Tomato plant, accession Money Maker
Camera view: horizontal (90 deg, fisheye); turntable rotation: 270 degrees
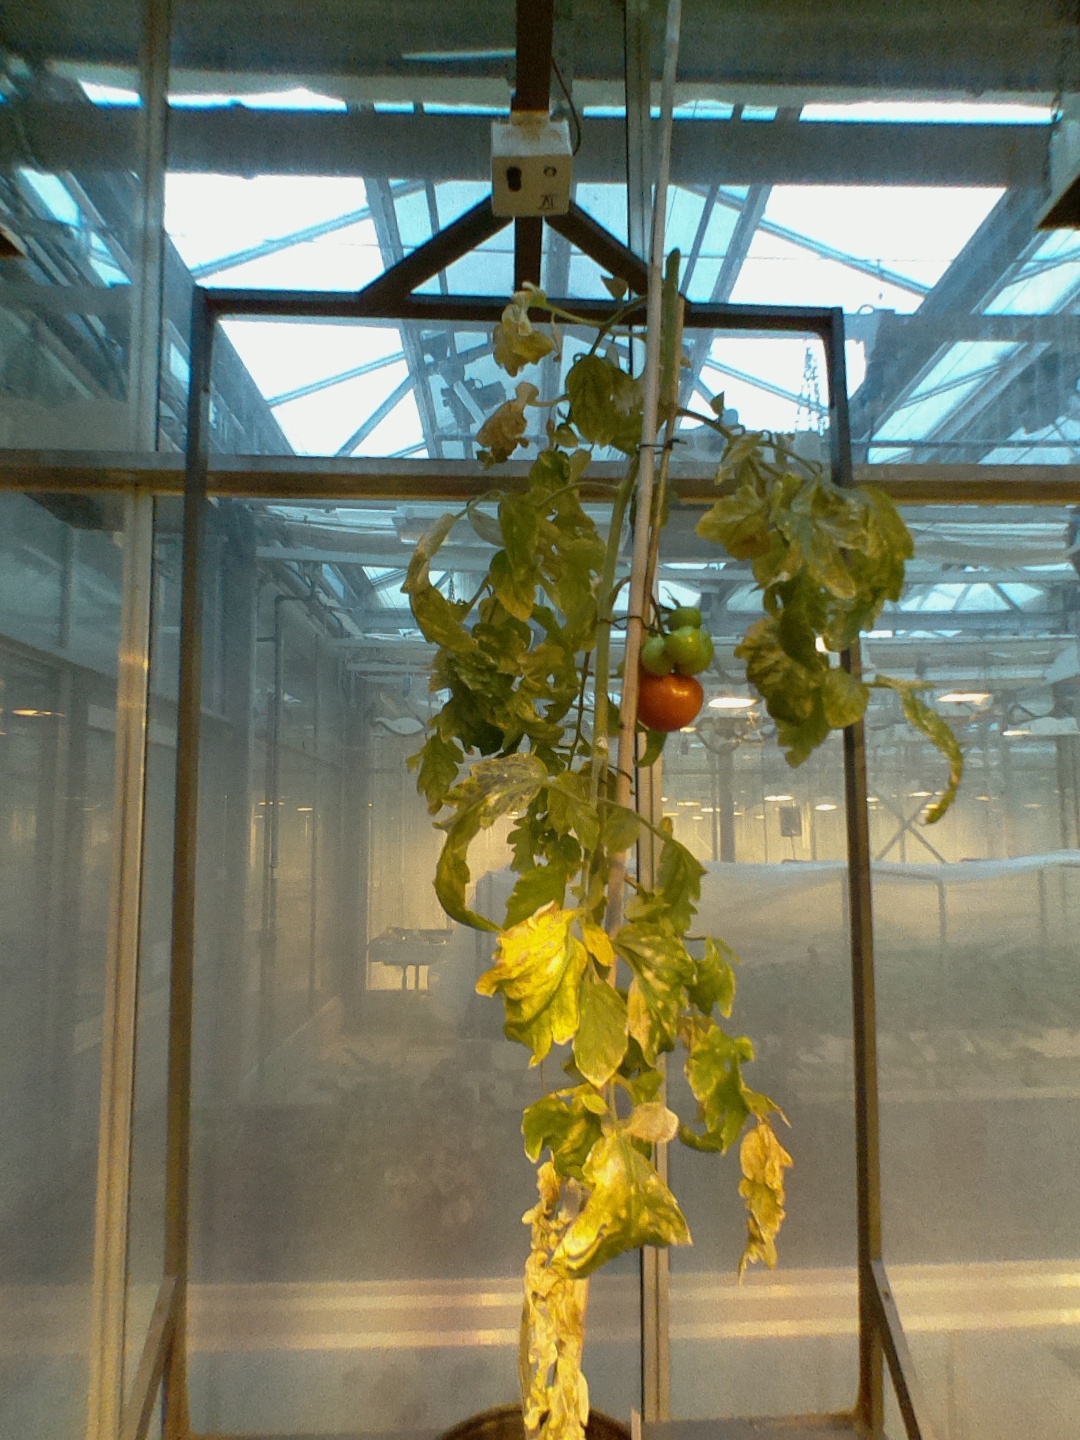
BBCH growth stage 81: 10%-20% of fruits show typical fully ripe color